Ron Horsley (rugby union)

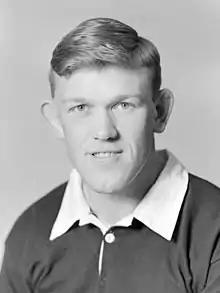
Horsley in 1958

Ronald Hugh Horsley (4 July 1932 – 20 December 2007) was a New Zealand rugby union player. A lock, Horsley represented and at a provincial level, and was a member of the New Zealand national side, the All Blacks, between 1960 and 1964. He played 31 matches for the All Blacks including three internationals. After retiring as a player, Horsley went on to serve as a selector for the Nelson (1966), Golden Bay-Motueka (1967–68) and Nelson Bays (1969–70) unions. A Rotarian, Horsley served as a district governor (district 9930) from 1998 to 1999.